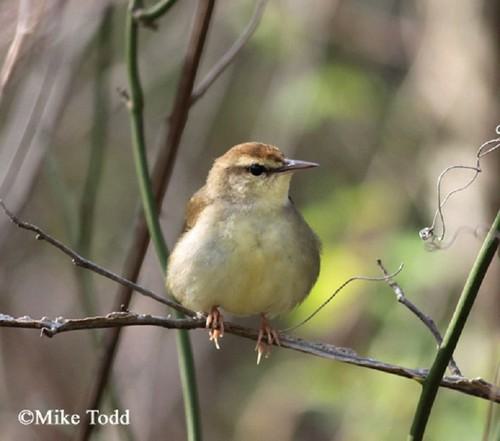
A photo of a swainson warbler